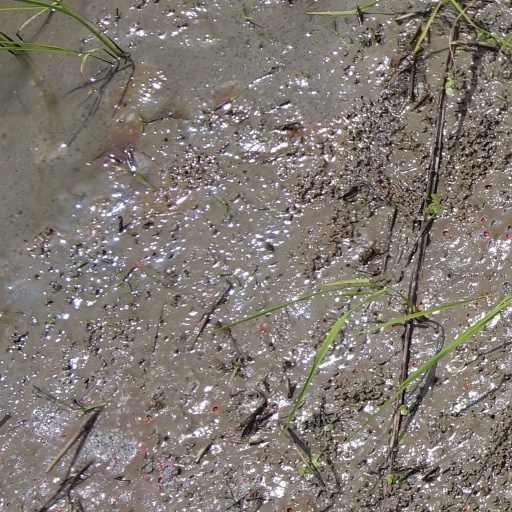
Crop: rice